My Heart Is Refusing Me

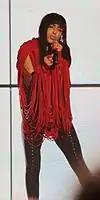
Loreen performing the song in 2011.

"My Heart Is Refusing Me" first entered in 2011 on the Swedish Singles Chart at number nine, where it ultimately peaked. The song descended the way out, staying for 19 weeks on the chart. When it was re-released in mid-2012, the song re-entered at sixty, and peaked at number twenty-two and ultimately stayed in the charts for eleven weeks. The song managed to chart in other European markets. The song debuted at seventy-nine on the Dutch Singles chart, and peaked at number forty-six. The song spent at sole week at number forty-one on the Spanish Singles Chart and a sole week on the Belgium Singles Chart at forty-four. The song debuted at #44 in Belgium, #41 in Spain, #79 in the Netherlands and #10 in Finland.